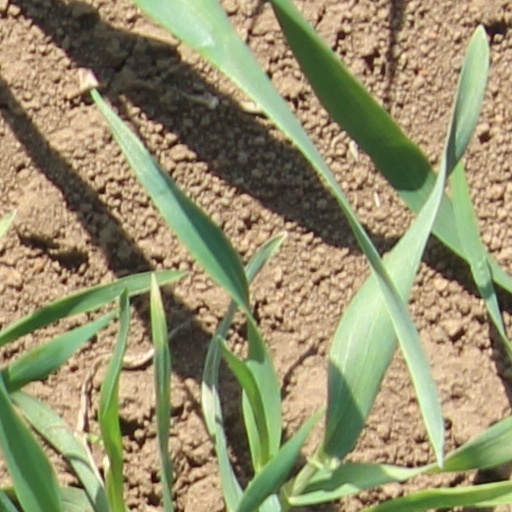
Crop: wheat